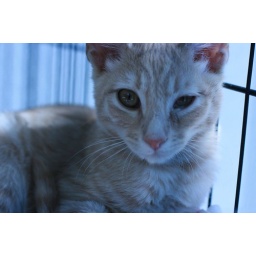
this beautiful yellow kitten is in the same cage with the cute grey kitten, right outside the office.